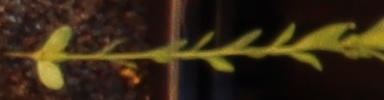
Label: Flax